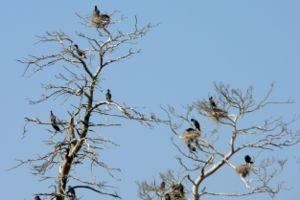
Le Grand Cormoran ou Cormoran commun, est une espèce d'oiseau aquatique piscivore qui appartient à la famille des phalacrocoracidés. Son aire de distribution est très vaste ; on y distingue habituellement cinq à huit sous-espèces.